The Exchange, Dunedin

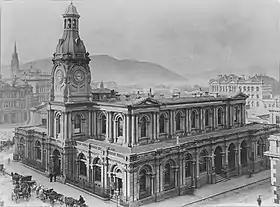
The Exchange Building, designed by William Mason and demolished in the 1960s to make way for John Wickliffe House, gave the area its name

The Exchange was the site of the original landing place of settlers from the two ships which brought the Otago Association's settlers to Dunedin, and was the site of the homes and offices of the city's founder, Captain William Cargill and chief surveyor Charles Kettle. The two ships, the "John Wickliffe" and the "Philip Laing", arrived in early 1848. As they could not negotiate the harbour, they set anchor at the Otago Heads. Settlers from the ships travelled by smaller rowing boat from there to Dunedin.